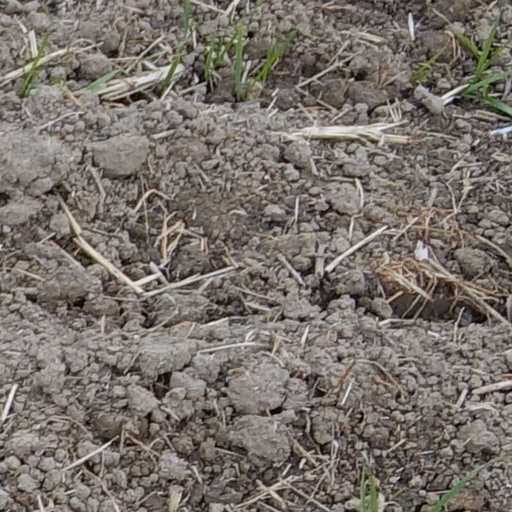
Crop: wheat